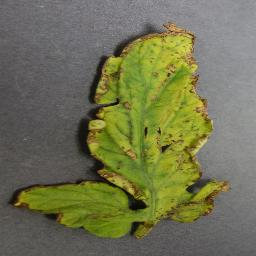
Label: Tomato___Bacterial_spot